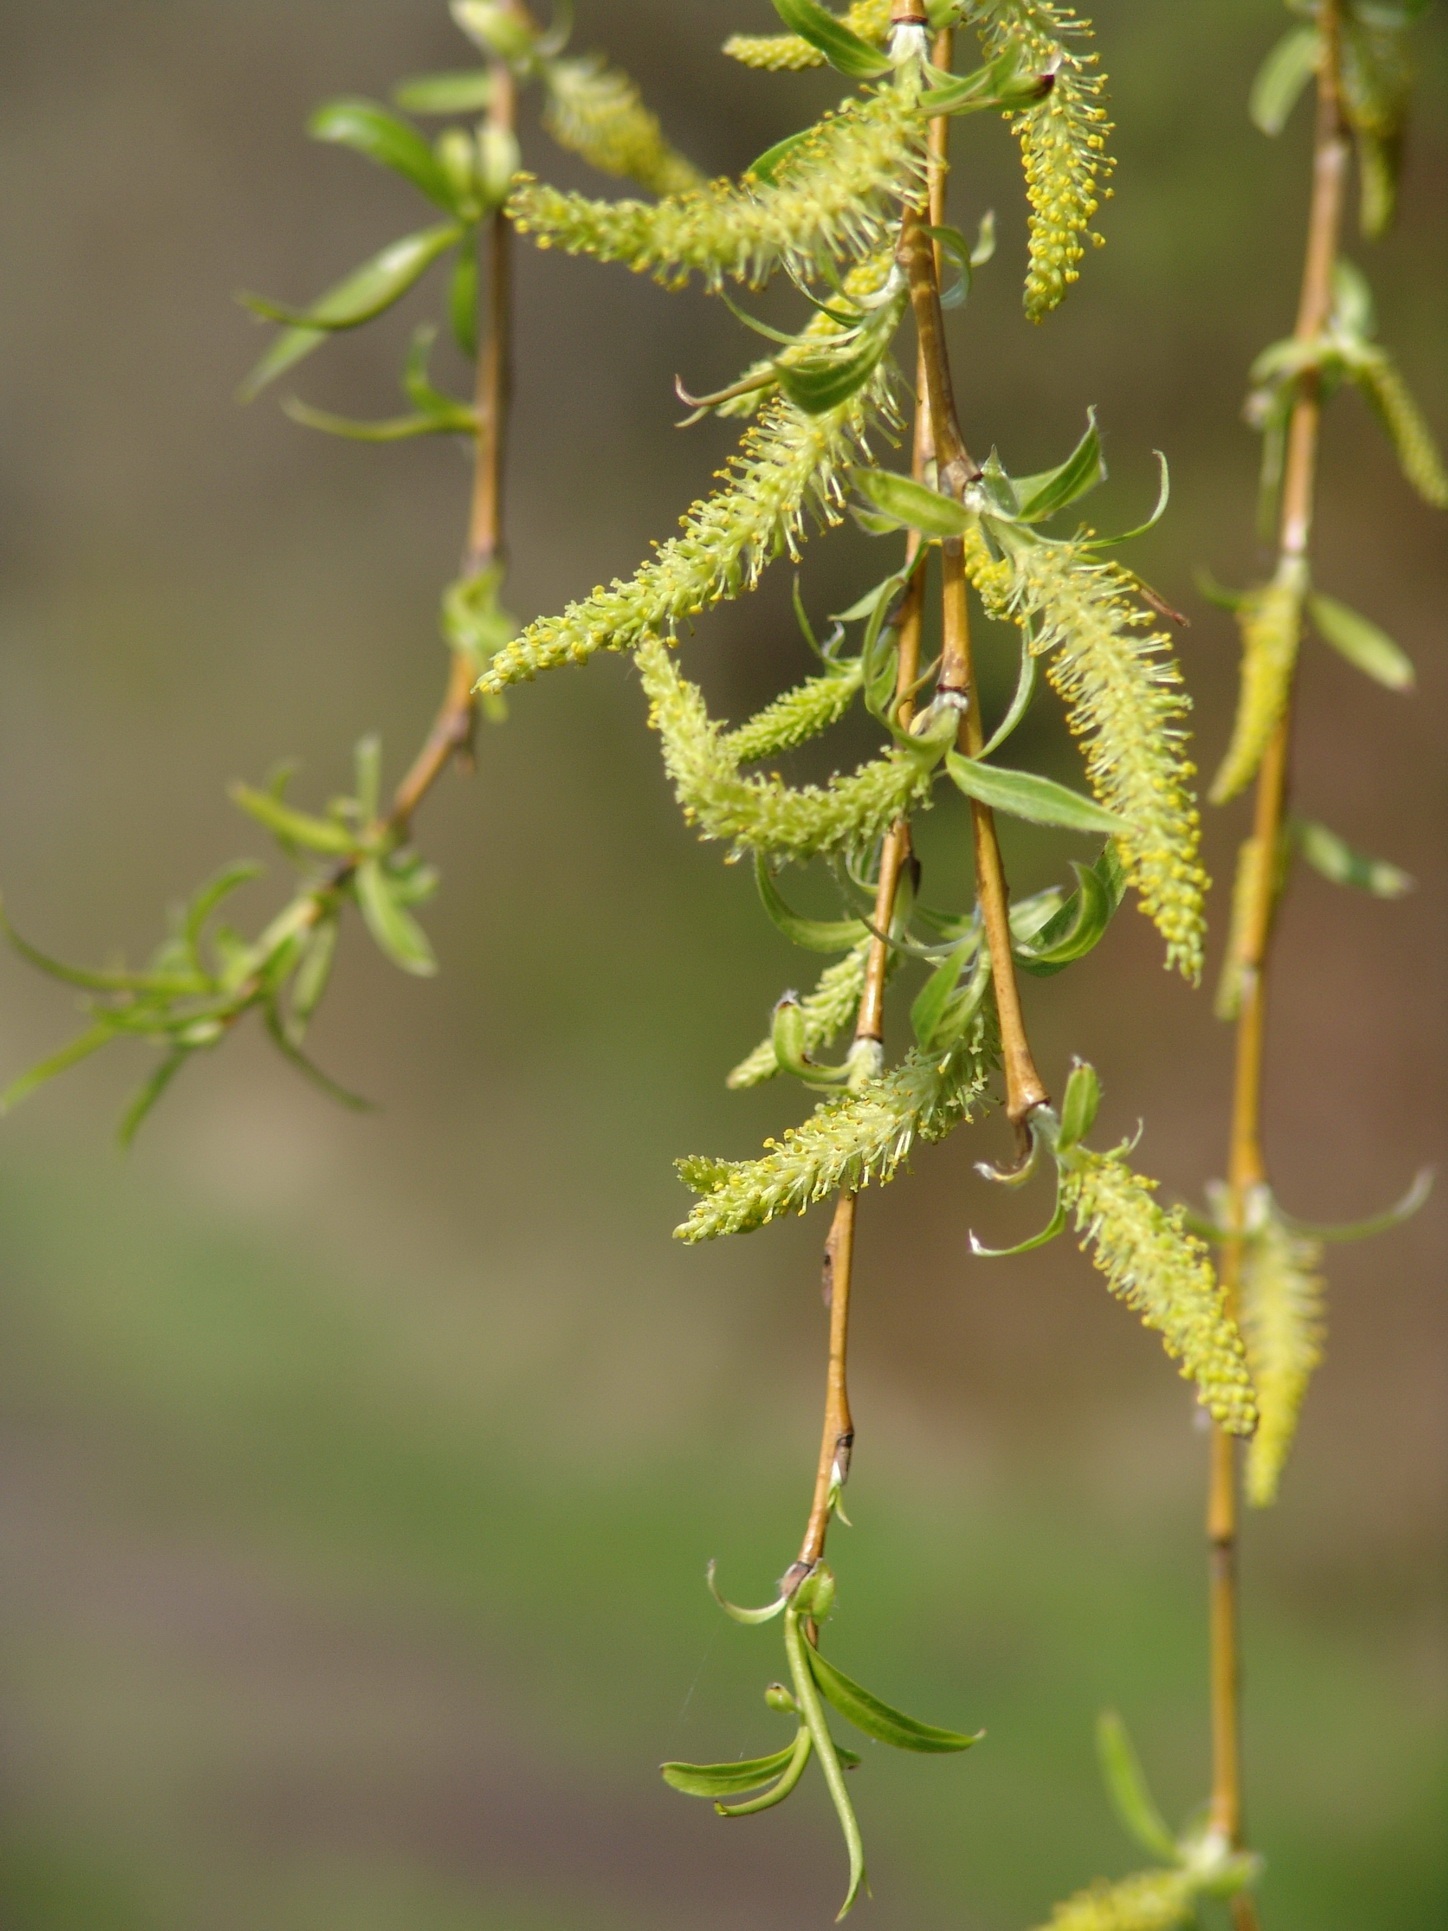
tree, branch, blossom, plant, leaf, flower, bloom, spring, green, produce, pasture, botany, close, flora, twig, wildflower, shrub, branches, bud, larch, spring awakening, flowering plant, grazing greenhouse, plant stem, woody plant, land plant, thorns spines and prickles, grazing kate